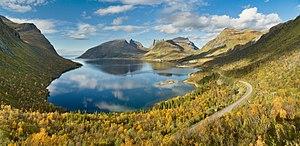
Senja est la deuxième île de Norvège par sa superficie avec 1 586,3 km². Son point culminant est l'Istindan.